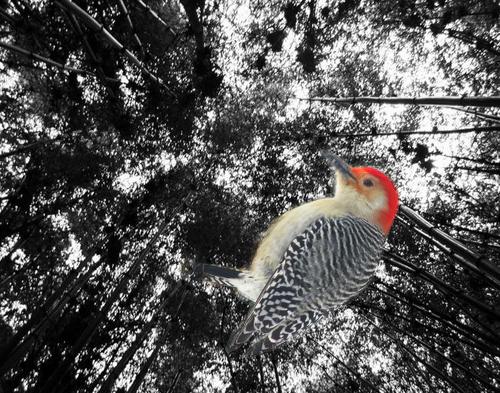
Bird species: Red_bellied_Woodpecker
Bird type: landbird
Background: land